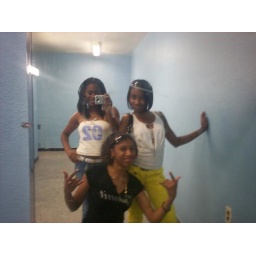
deana in yellow pants,nysia in black shirt nd meh in tube top